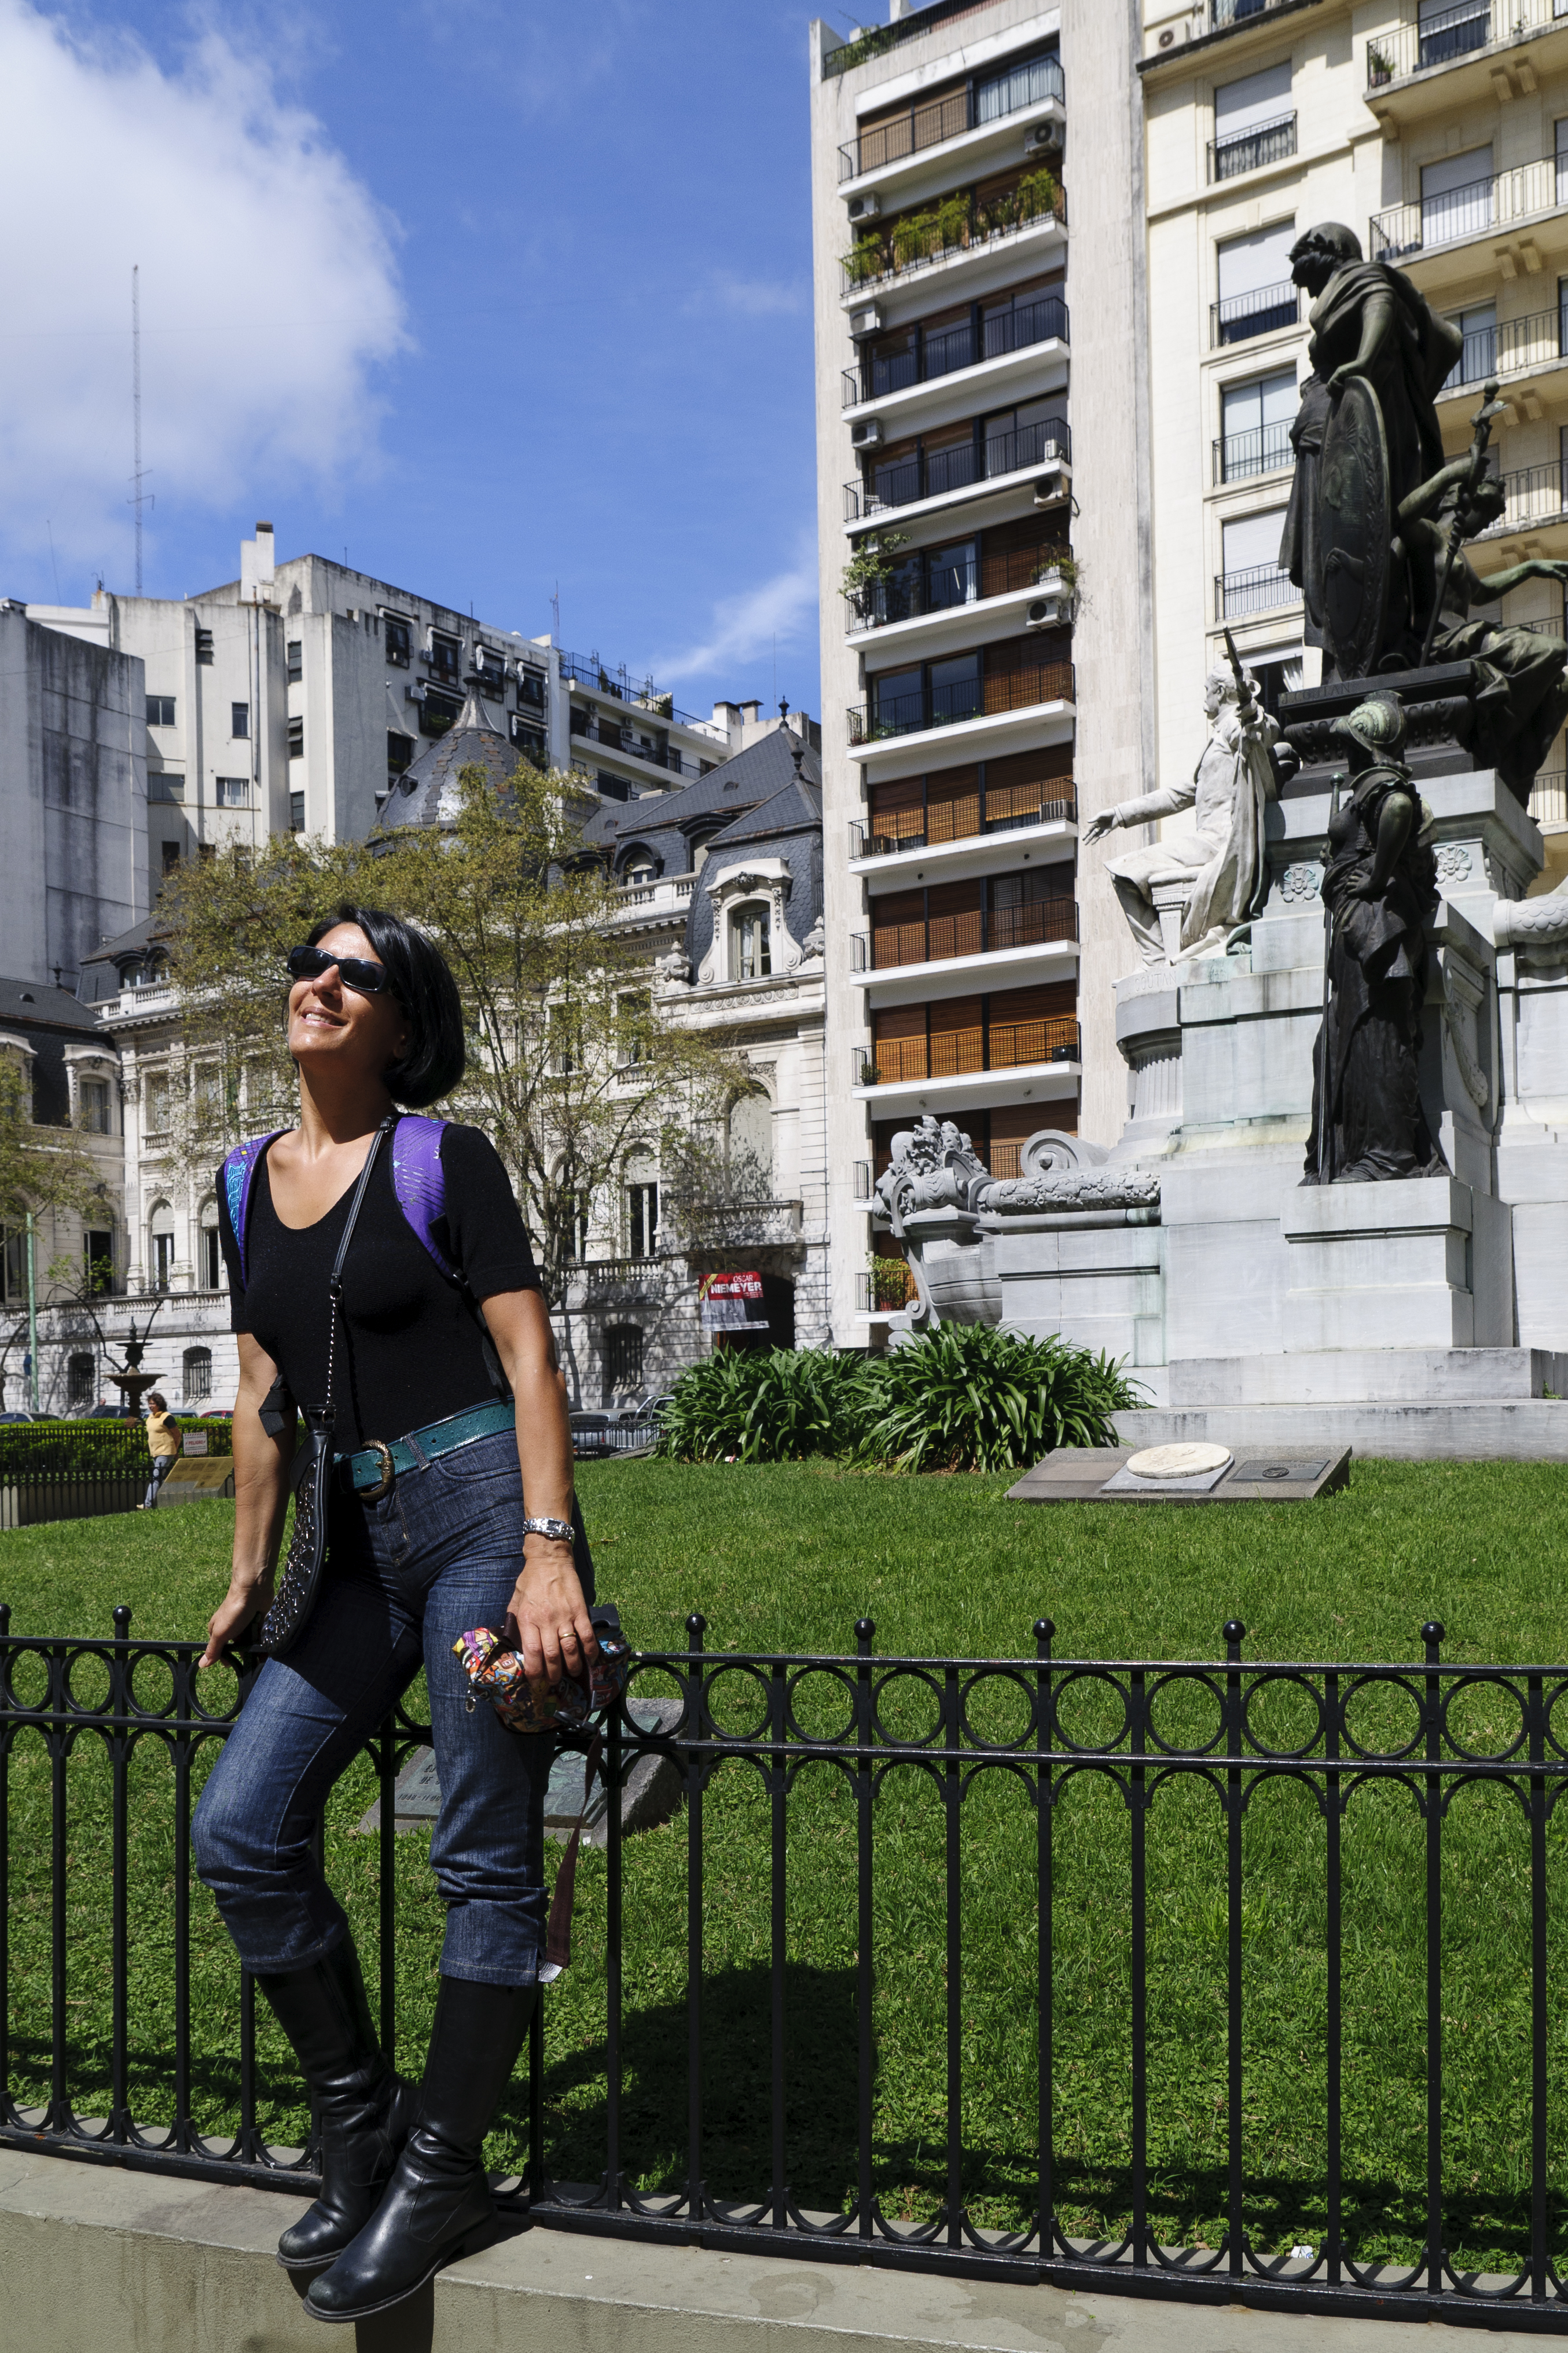
pedestrian, road, street, statue, fashion, nikon, clothing, infrastructure, photograph, argentina, buenosaires, aires, d300, approved, urban area